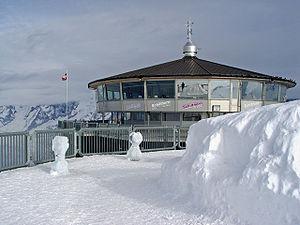
Piz Gloria est le nom d'un restaurant panoramique tournant situé au sommet du Schilthorn, dans le canton de Berne en Suisse. Il est situé à une altitude de 2 970 m. L'accès au sommet se fait uniquement par téléphérique.